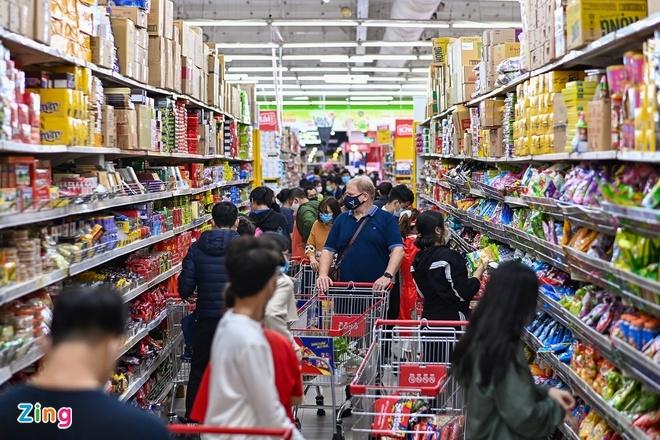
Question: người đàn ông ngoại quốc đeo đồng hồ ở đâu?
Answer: ông ấy đeo trên tay trái